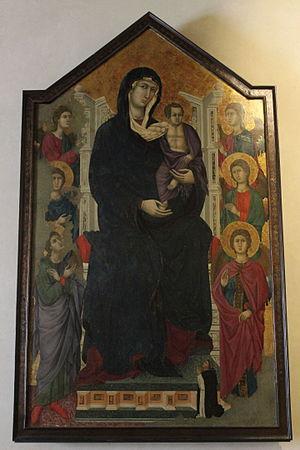
Le Maître de Città di Castello est un peintre anonyme de facture siennoise, actif de 1290 à 1320 environ.